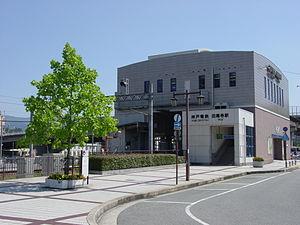
La gare de Taoji est une gare ferroviaire située dans la ville de Kobe, dans la préfecture de Hyōgo au Japon. La gare est exploitée par la Kobe Electric Railway sur la ligne Sanda.